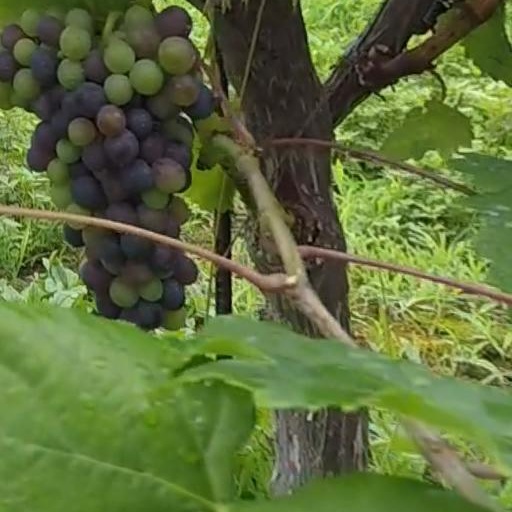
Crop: grape